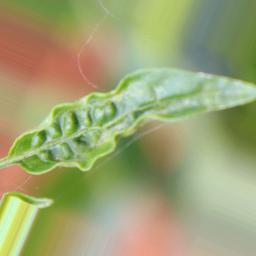
Label: mites_and_trips